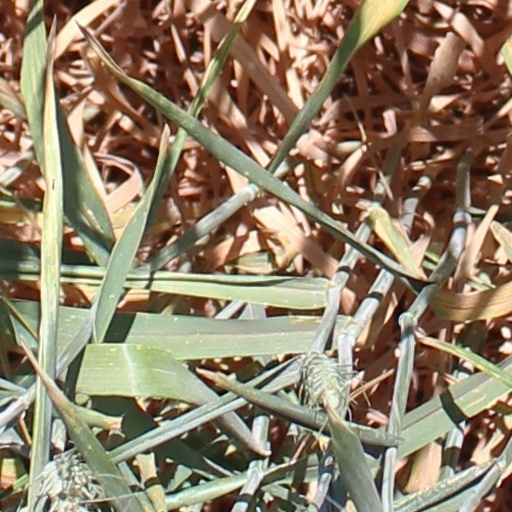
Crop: wheat